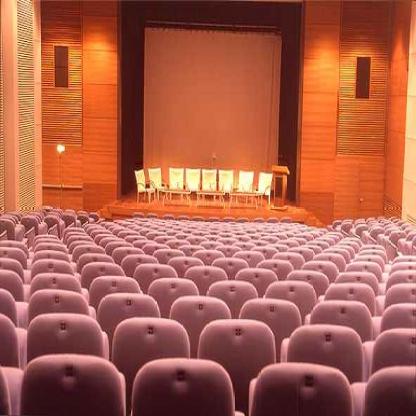
Scene: Indoor